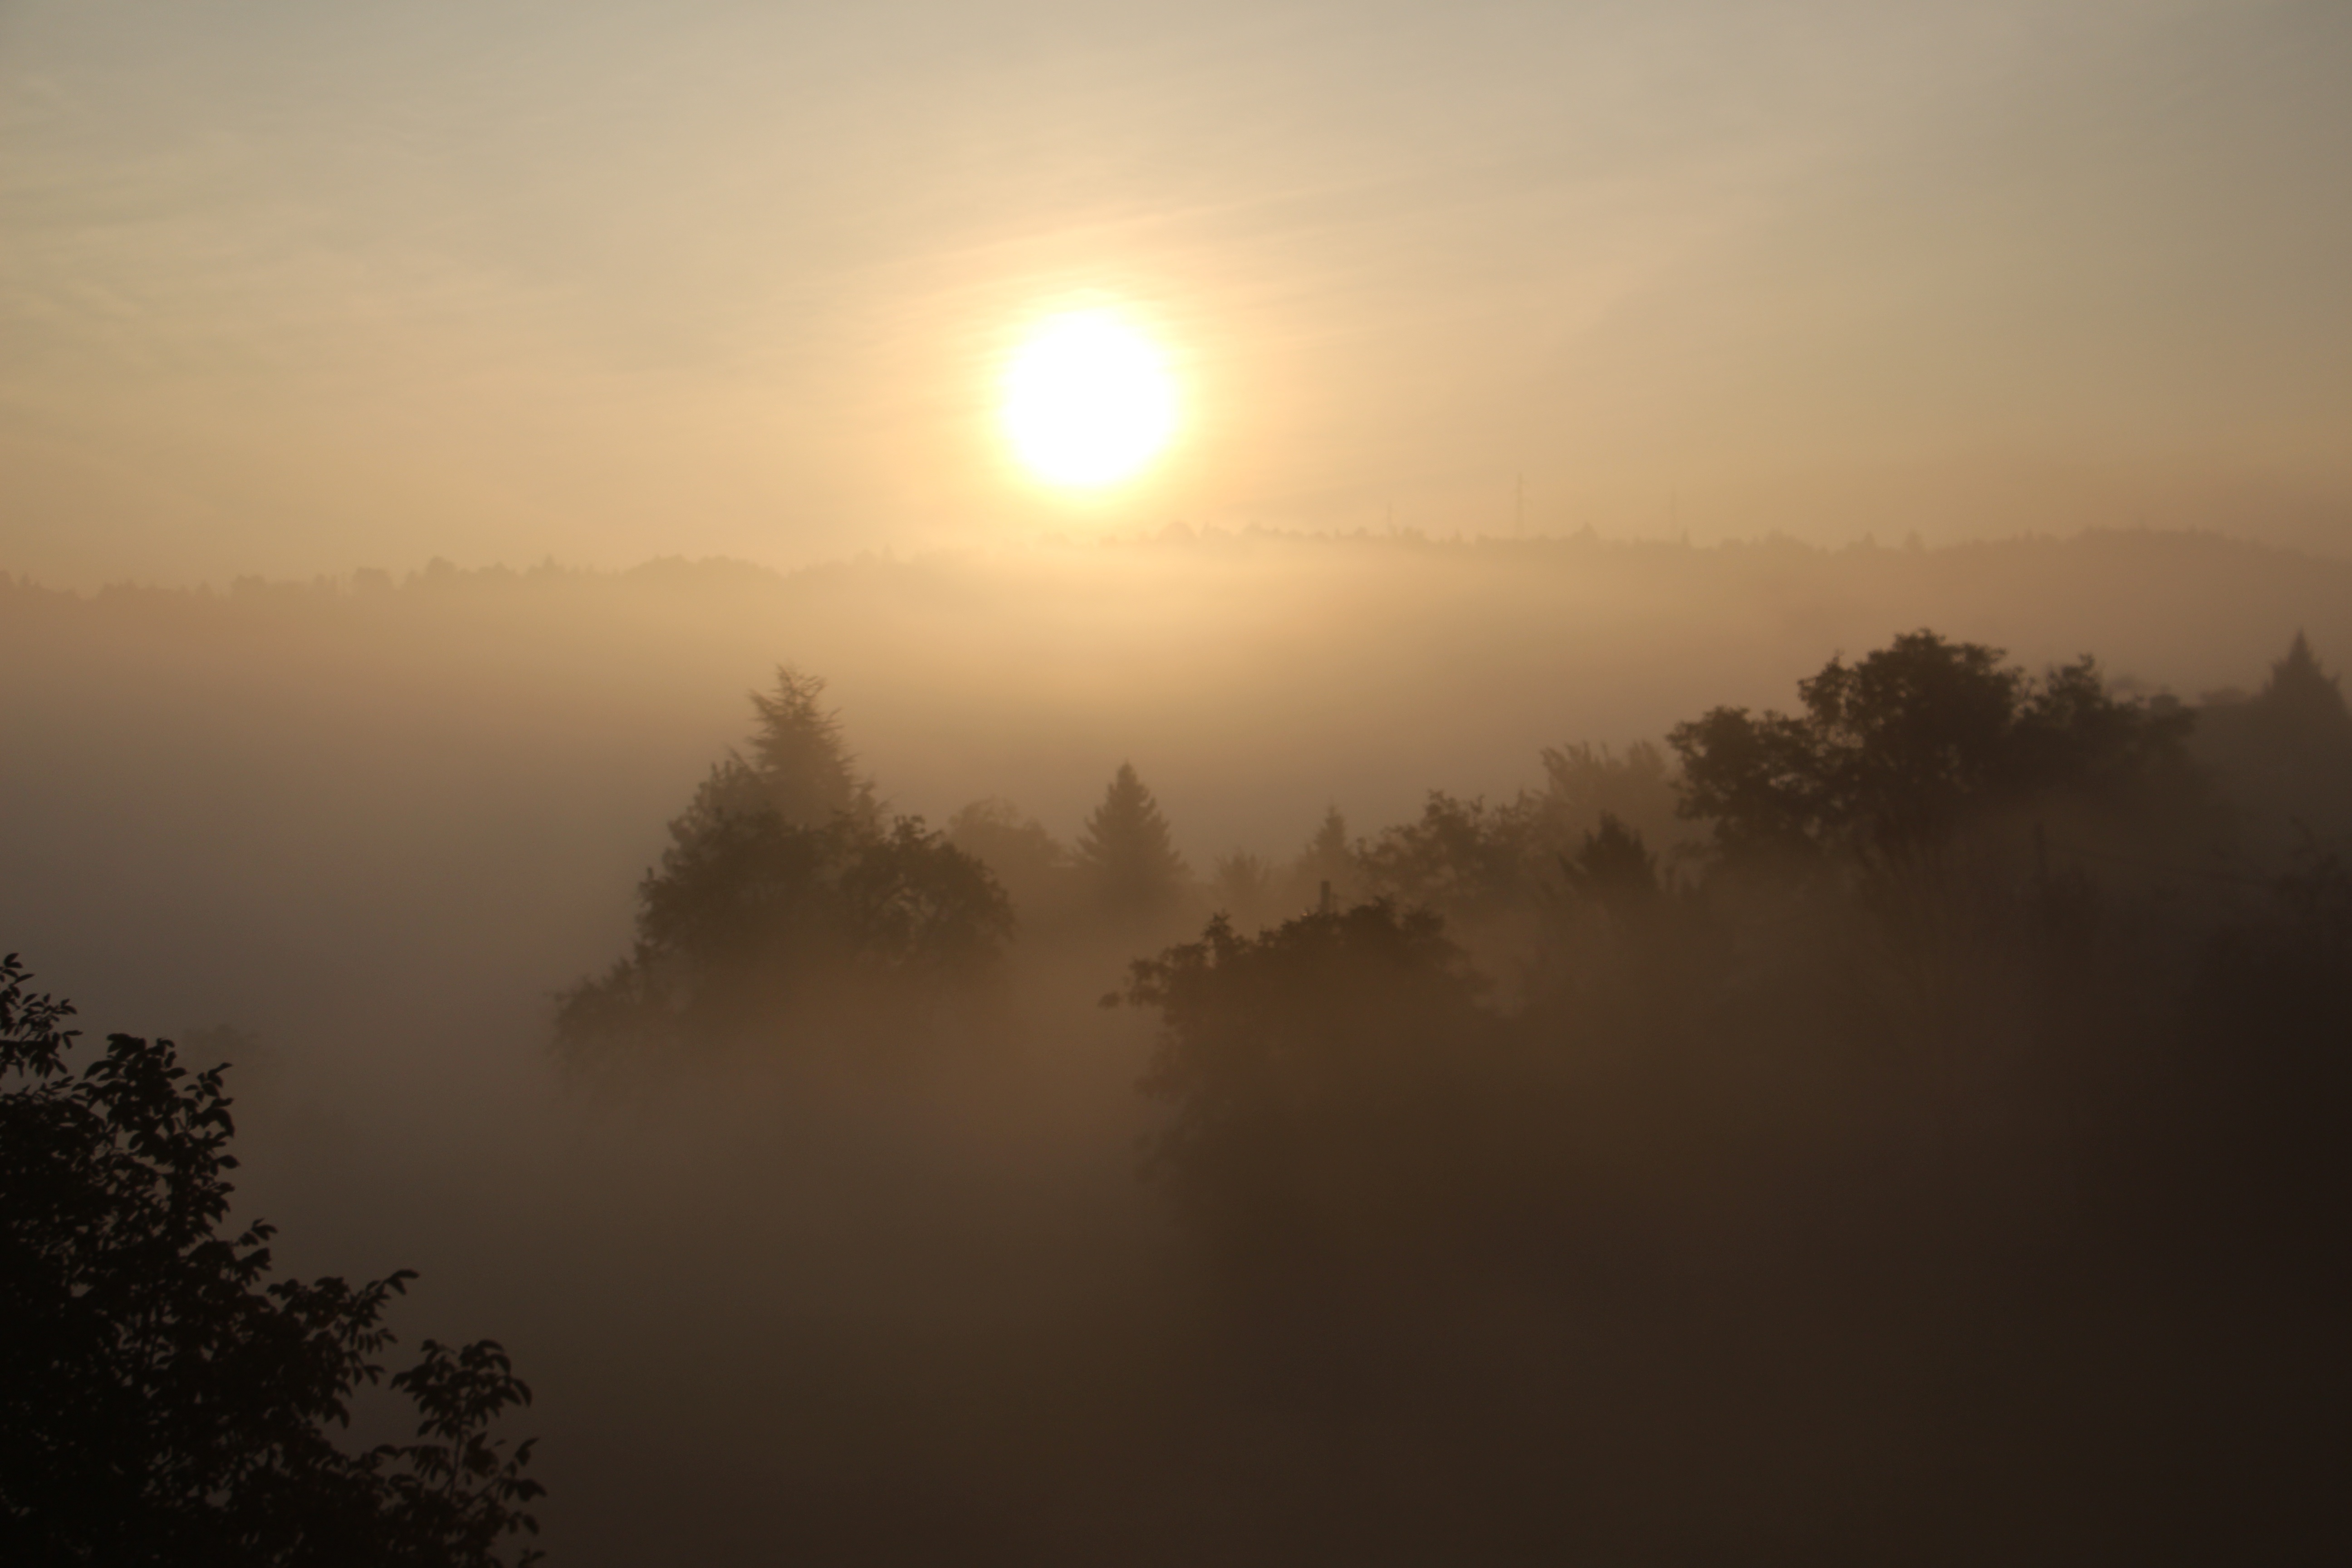
mountain, cloud, sun, fog, sunrise, sunset, mist, sunlight, morning, hill, dawn, atmosphere, dusk, evening, weather, haze, afterglow, atmospheric phenomenon, red sky at morning